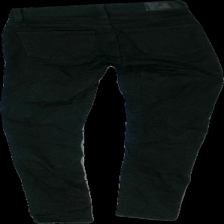
View: back
Type: Jeans
Category: Ladies
Brand: Never Denim Låg
Colors: Black
Material: 70% cotton, 30% viscose
Cut: Regular
Size: XS
Season: All
Trend: Denim
Price range: <50
Recommended usage: Export
Comment: very dusty